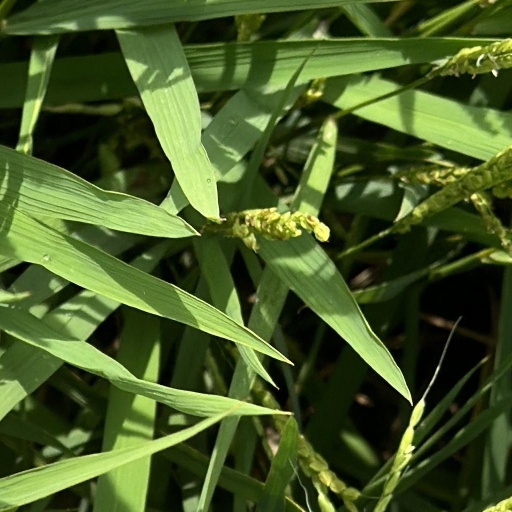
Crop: rice